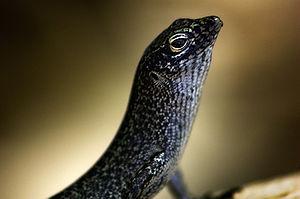
Trachylepis atlantica est une espèce de lézards de la famille des Scincidae que l'on rencontre sur l'archipel Fernando de Noronha au large de la côte nord-est du Brésil. Il est de couleur sombre avec quelques points plus clairs, et mesure généralement 7 à 10 cm de long. Sa queue est longue et musclée, mais se brise facilement. Très répandu à Fernando de Noronha, c'est un mangeur opportuniste qui se nourrit à la fois d'insectes et de végétaux, ainsi que du nectar d'Erythrina velutina ou de miettes de biscuits, voire des œufs de sa propre espèce. Certaines espèces introduites sur l'île, comme le Chat domestique, s'attaquent à ce lézard et il est touché par divers vers parasites.